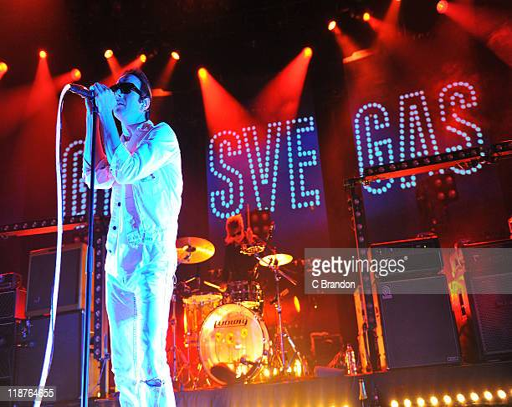
indie rock artist and person of indie rock artist perform on stage during festival